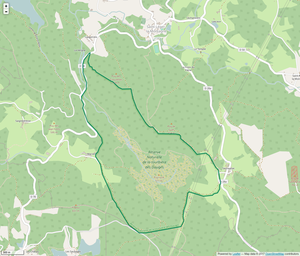
Périmètre de la RNN de la Tourbière des Dauges.
La réserve naturelle nationale de la tourbière des Dauges est une réserve naturelle nationale située dans la région Nouvelle-Aquitaine. Classée en 1998, elle s'étend sur 200 ha et protège une tourbière et ses milieux environnants.